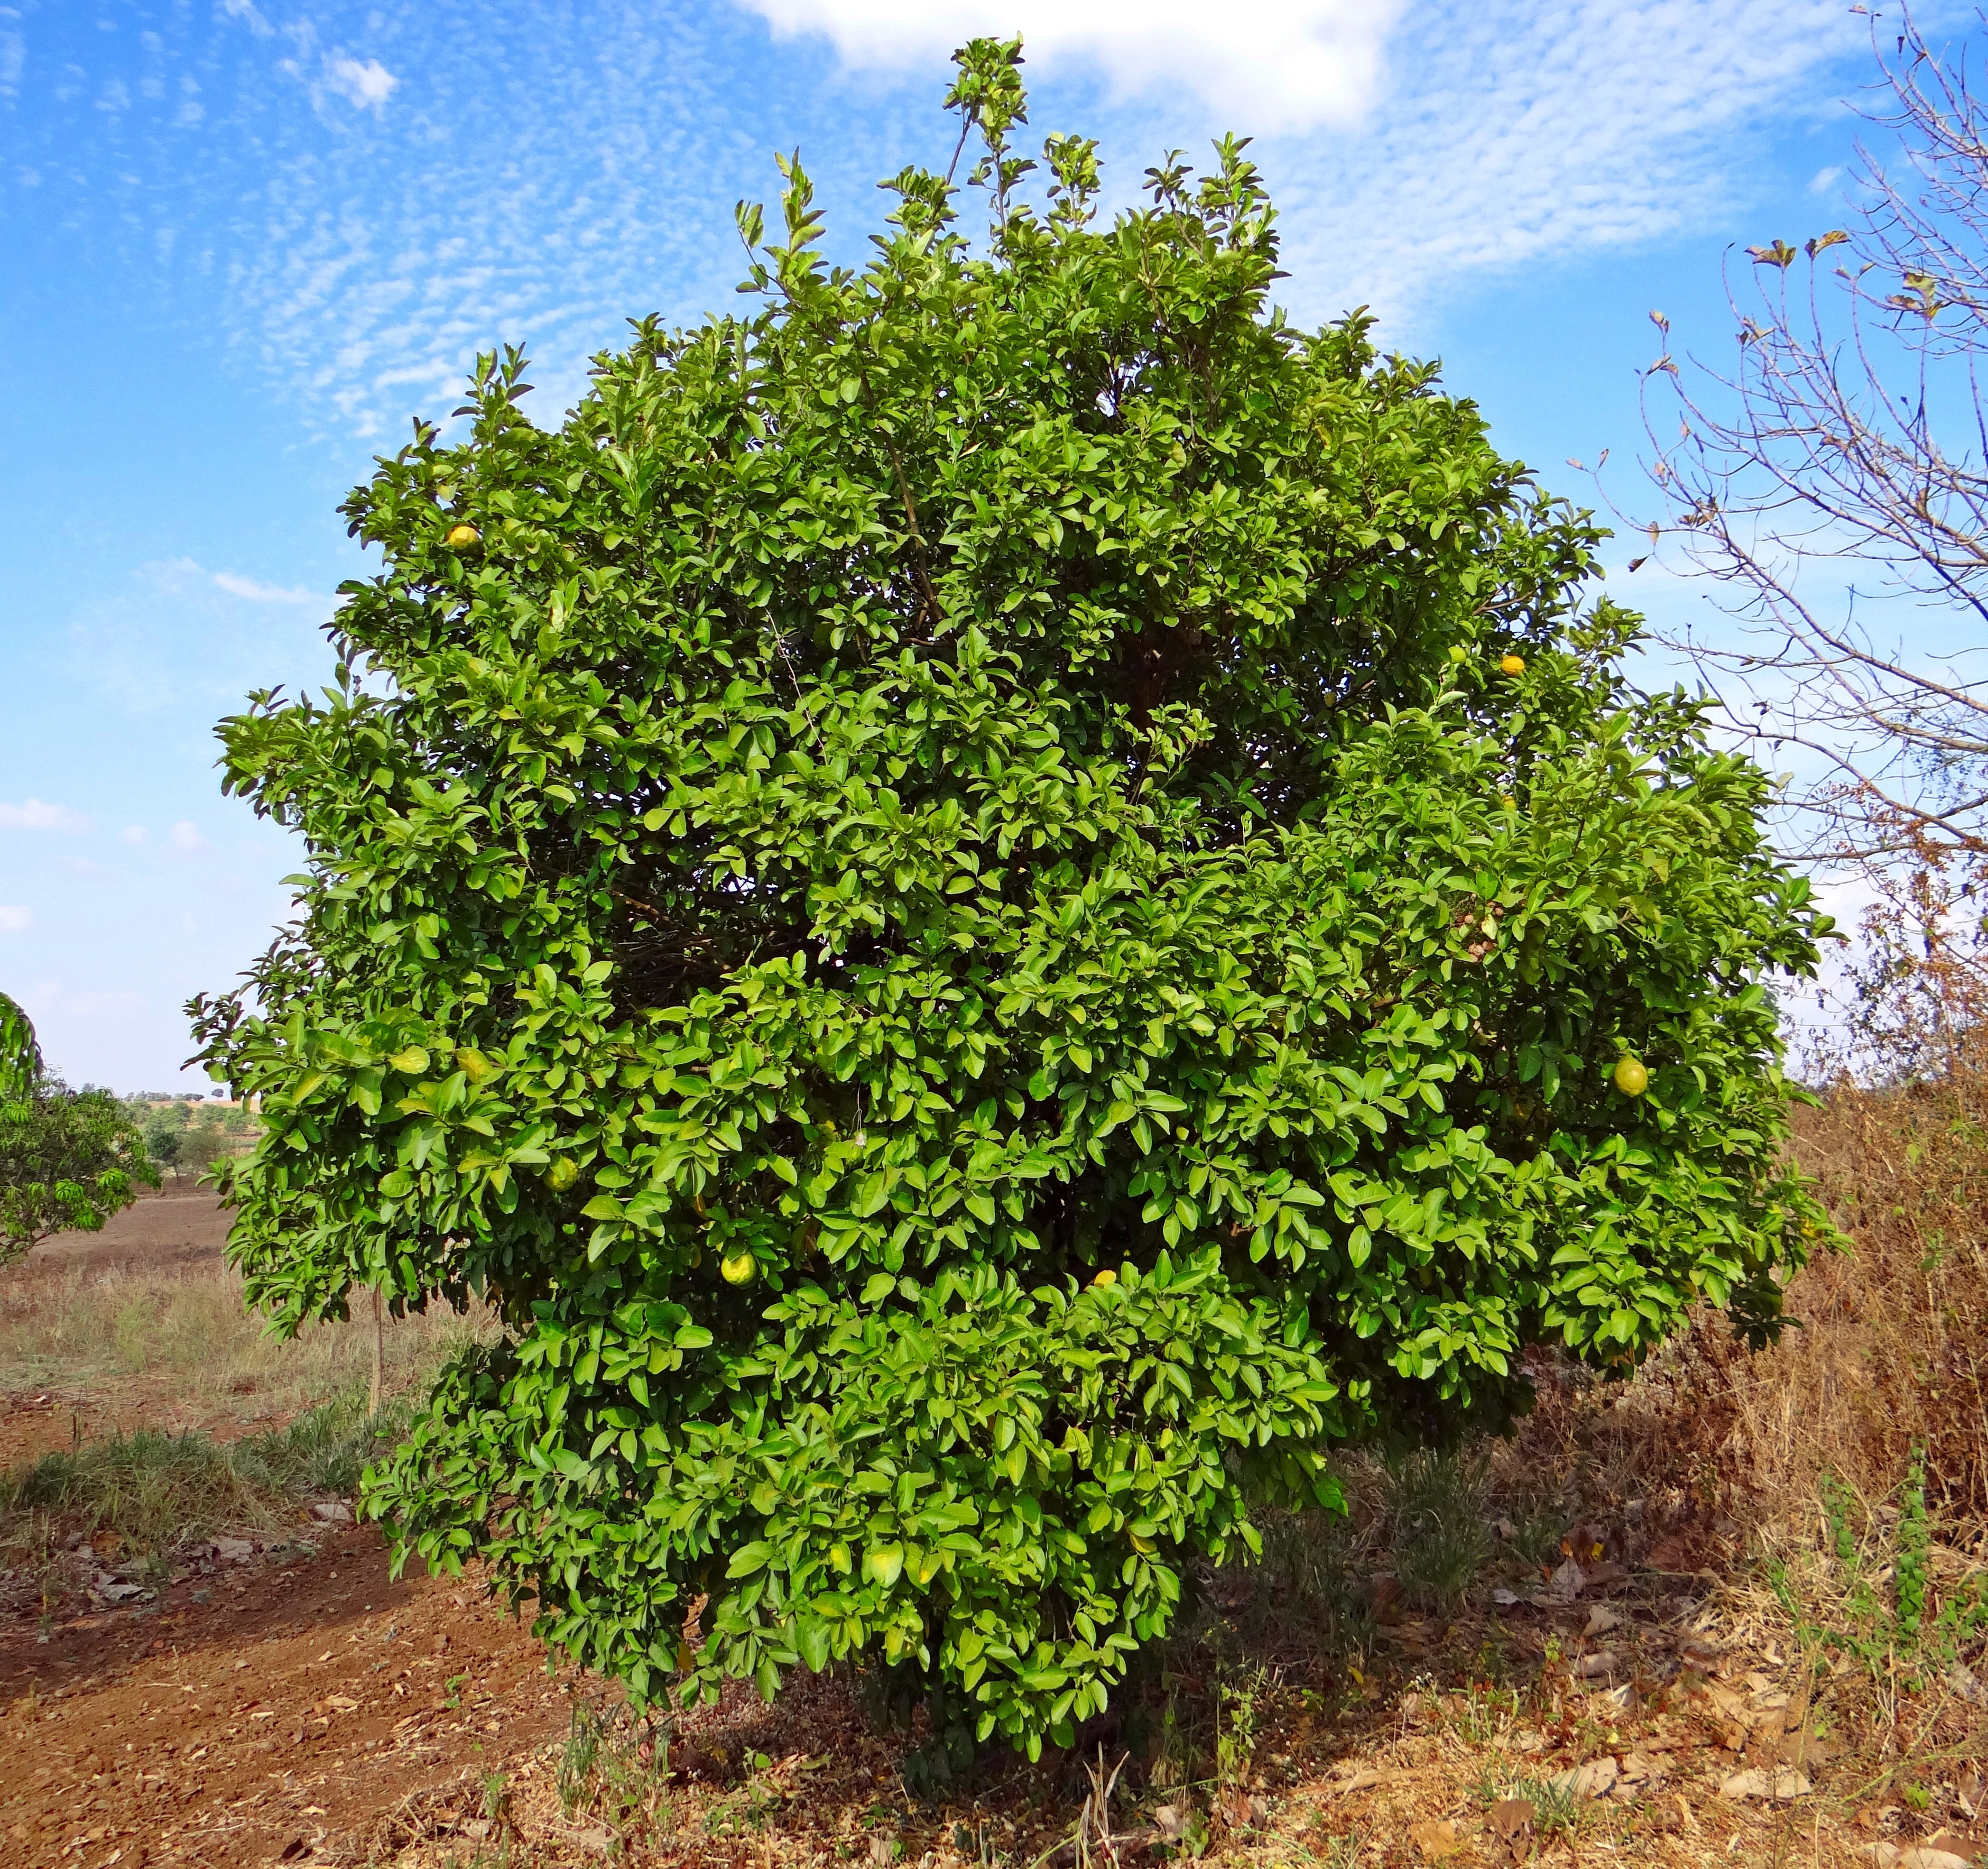
tree, plant, fruit, flower, food, produce, evergreen, lemon tree, shrub, deciduous, india, citron, flowering plant, woody plant, land plant, hulikatti